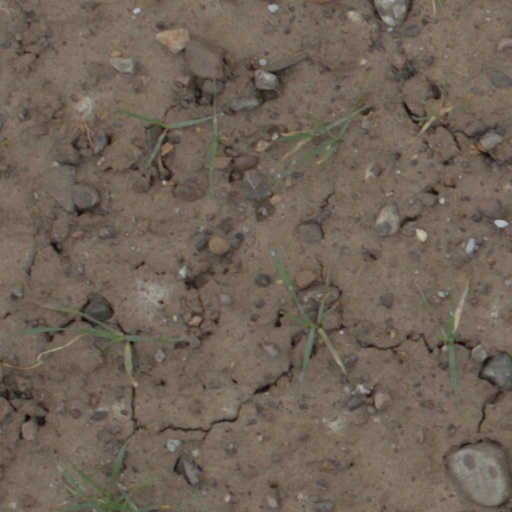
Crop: wheat